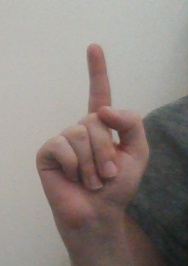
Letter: bb